Peterborough Regional Airport

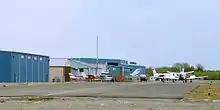
Apron at Peterborough Regional Airport

The airport is reached by car from Highway 115 via Airport Road. Parking is available on-site, although there are few spaces available.